Frederick Roberts, 1st Earl Roberts

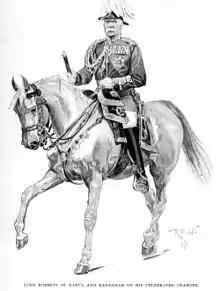
"Lord Roberts of Kabul and Kandahar on his Celebrated Charger"

Following his return from the Boer War, he was instrumental in promoting the mass training of civilians in rifle shooting skills through membership of shooting clubs, and a facsimile of his signature appears to this day on all official targets of the National Smallbore Rifle Association.